Bardwell's Ferry Bridge

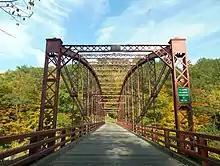
View from road, at bridge's west end

The Bardwell's Ferry Bridge carries Bardwell's Ferry Road across the Deerfield River. The bridge is situated within a deep valley, with sharply sloping roadways on each side.